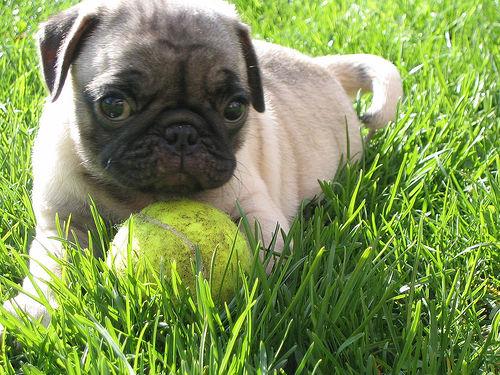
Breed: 798-n000130-pug